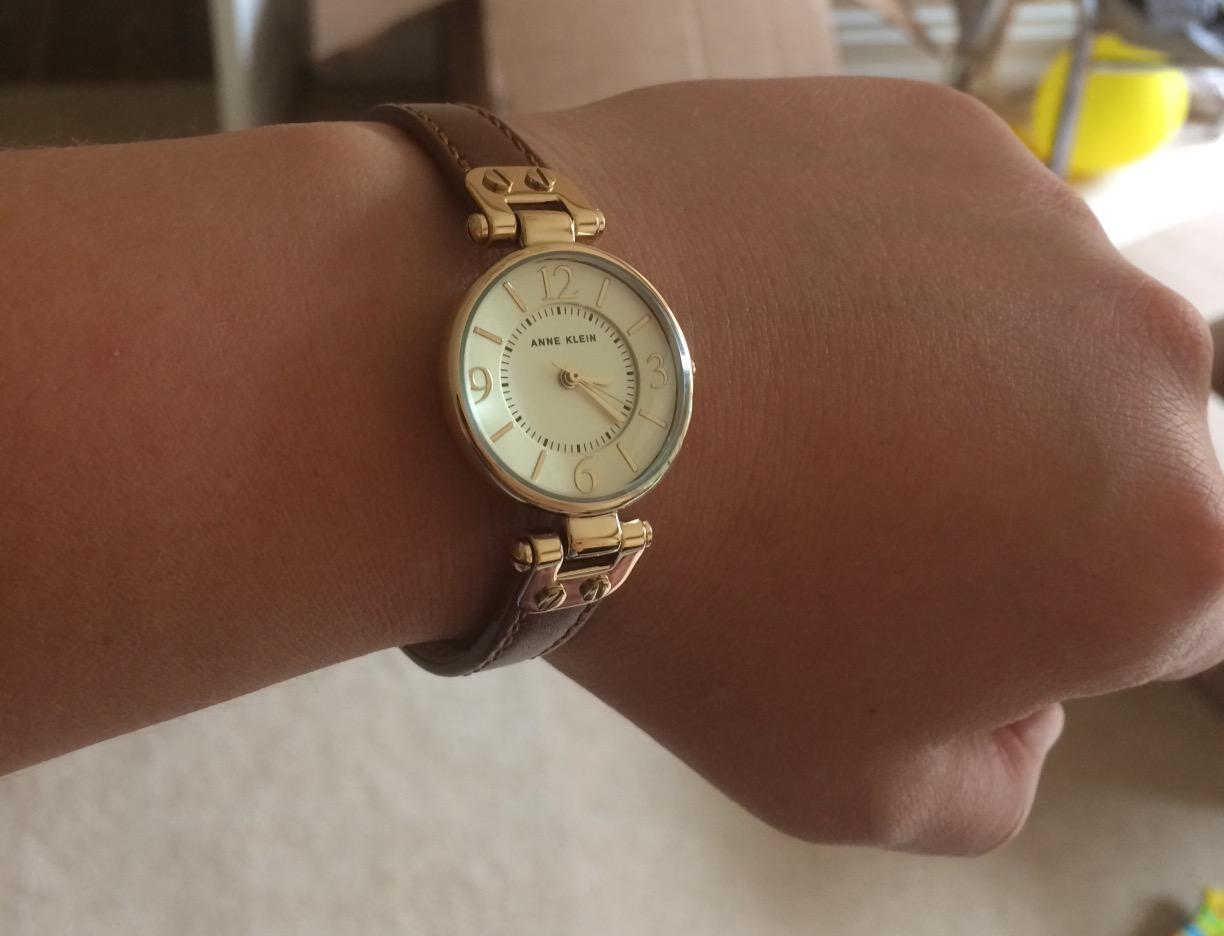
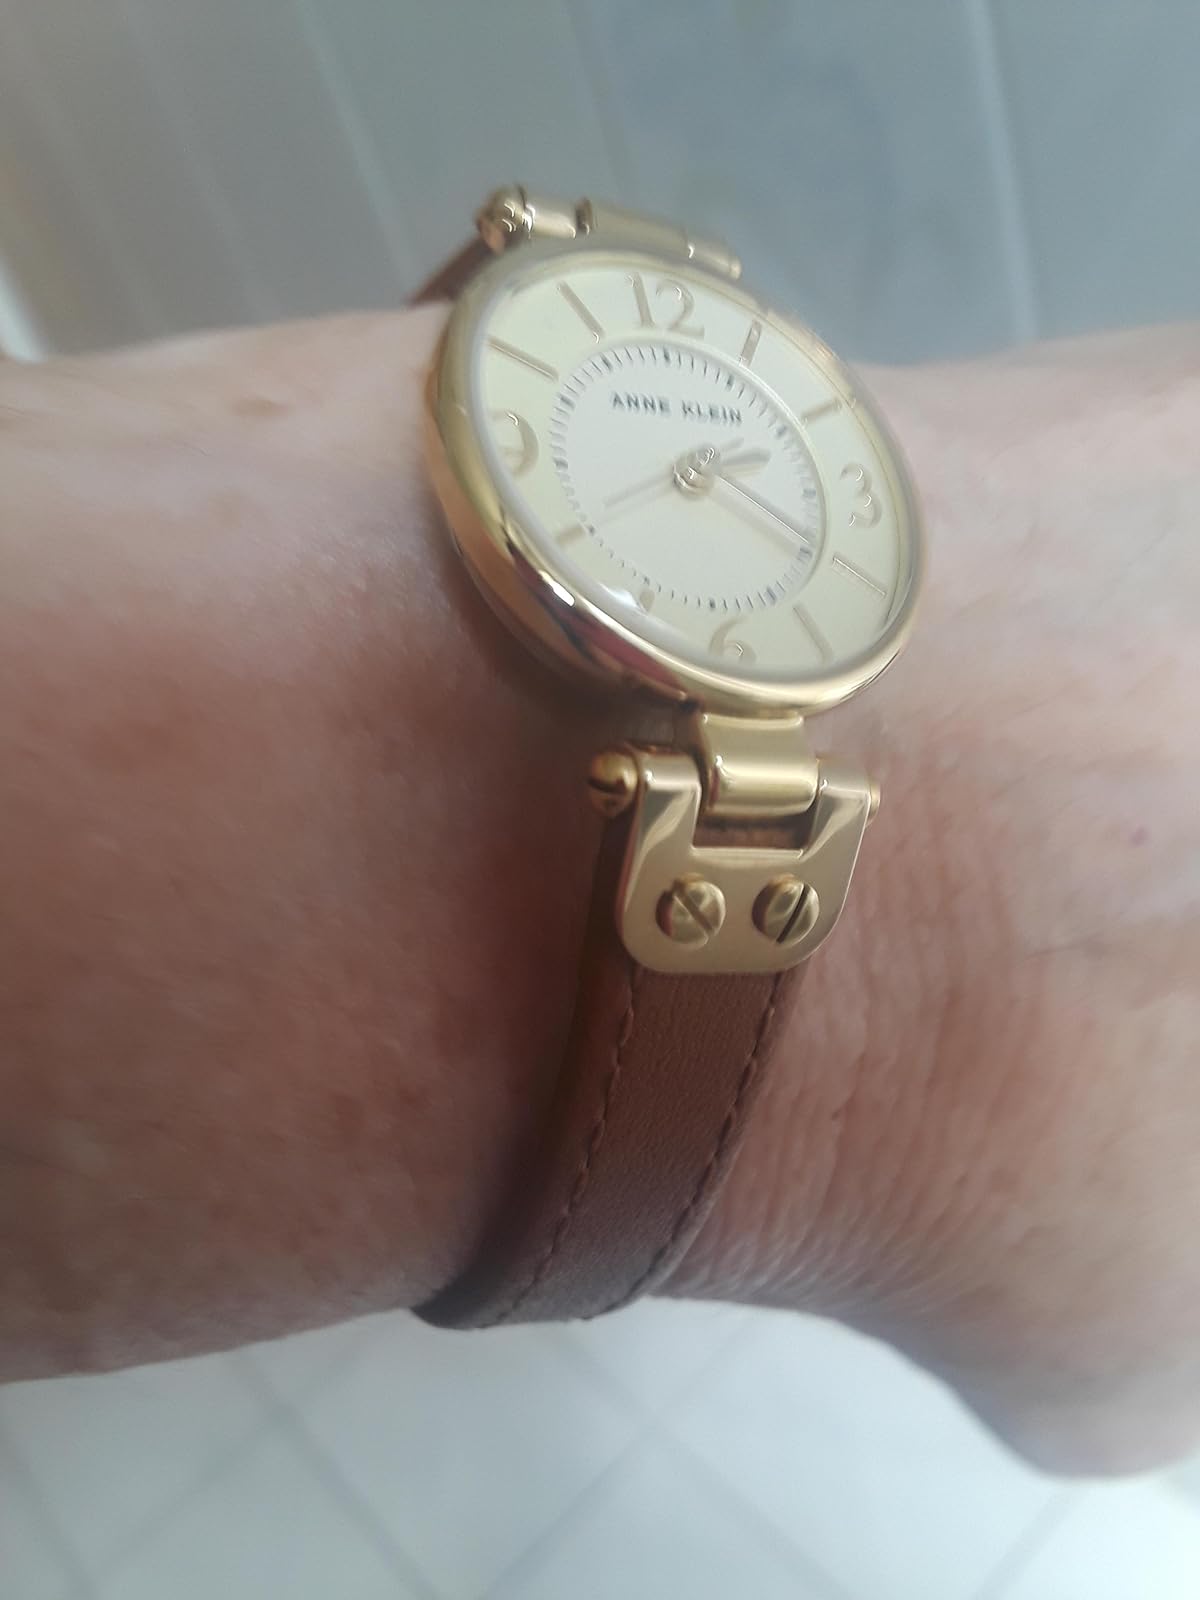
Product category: accessories_watch
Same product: yes